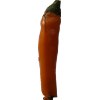
Label: pepper